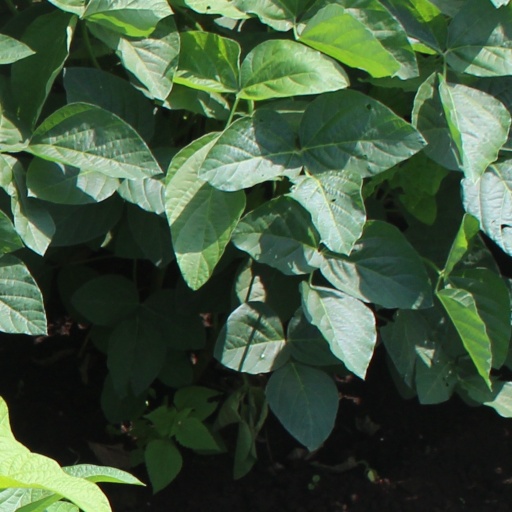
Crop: soybean